Edward Shirley Kennedy

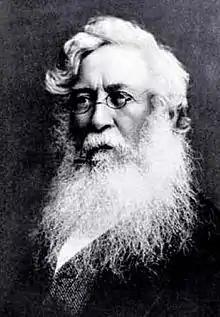
Edward Shirley Kennedy

Edward Shirley Kennedy (usually known as E. S. Kennedy) (1817–1898) was an English mountaineer and author, and a founding member of the Alpine Club.